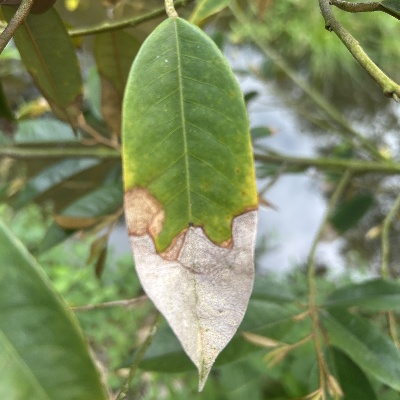
Label: Leaf_Colletotrichum